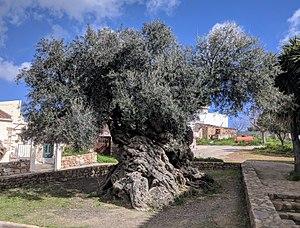
L’olivier de Voúves est un olivier dans le village d’Áno Voúves dans la municipalité de Kolymvári dans la région de La Canée, Crète en Grèce. Probablement l'un des plus vieux oliviers du monde, il produit encore des olives aujourd'hui.